Volandia

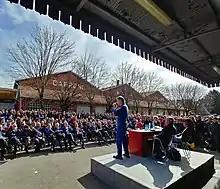
Paolo Nespoli presents the new pavilion of Astronomy and Space

From 2018 the museum also houses the Bertone collection, a patrimony composed of 76 cars and including vehicles of great importance such as the Lamborghini Miura, Espada and Countach, a road Lancia Stratos, an Alfa Romeo Giulia SS, a Giulia Sprint, a Montreal and numerous prototypes designed at Stile Bertone. The cars of the Turin body shop are added to the works of art, cars and sketches of Flaminio Bertoni, another famous Italian designer and artist.